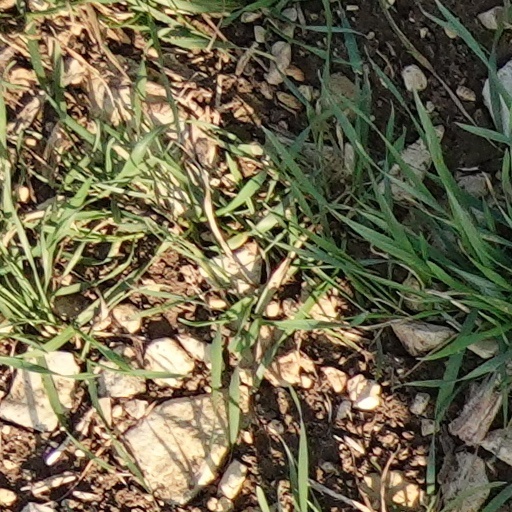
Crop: wheat